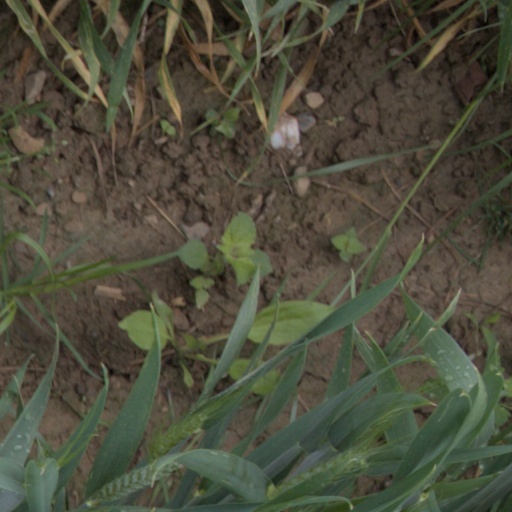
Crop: wheat